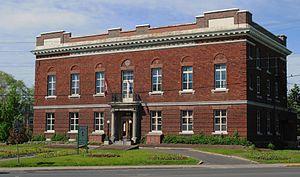
Hôtel de ville de Montréal-Ouest
Montréal-Ouest est une municipalité de l'ouest de l'Agglomération de Montréal au Québec, Canada.